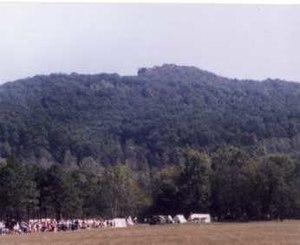
Pilot Knob est une ville du comté d'Iron, dans le Missouri, aux États-Unis. Située au nord-est du comté, elle est incorporée en 1946.